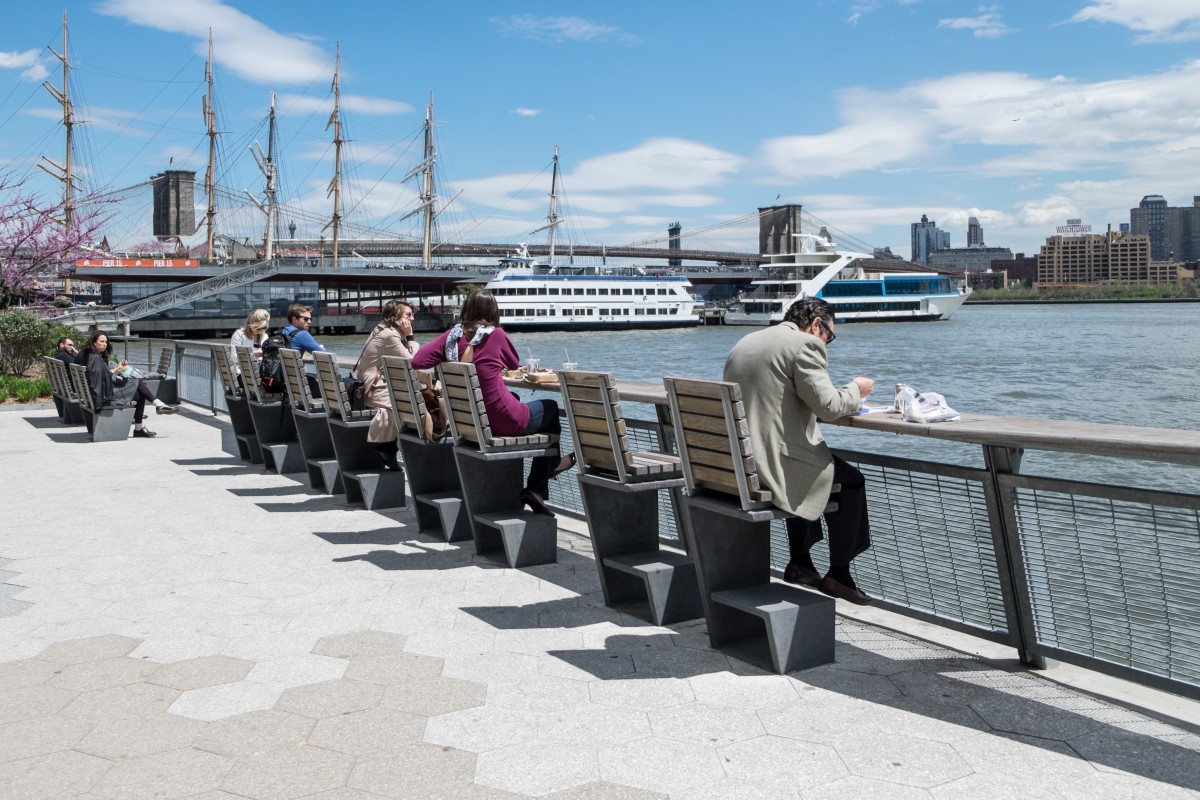
Tags: boardwalk, pier, walkway, vacation, vehicle, marina, waterway, infrastructure